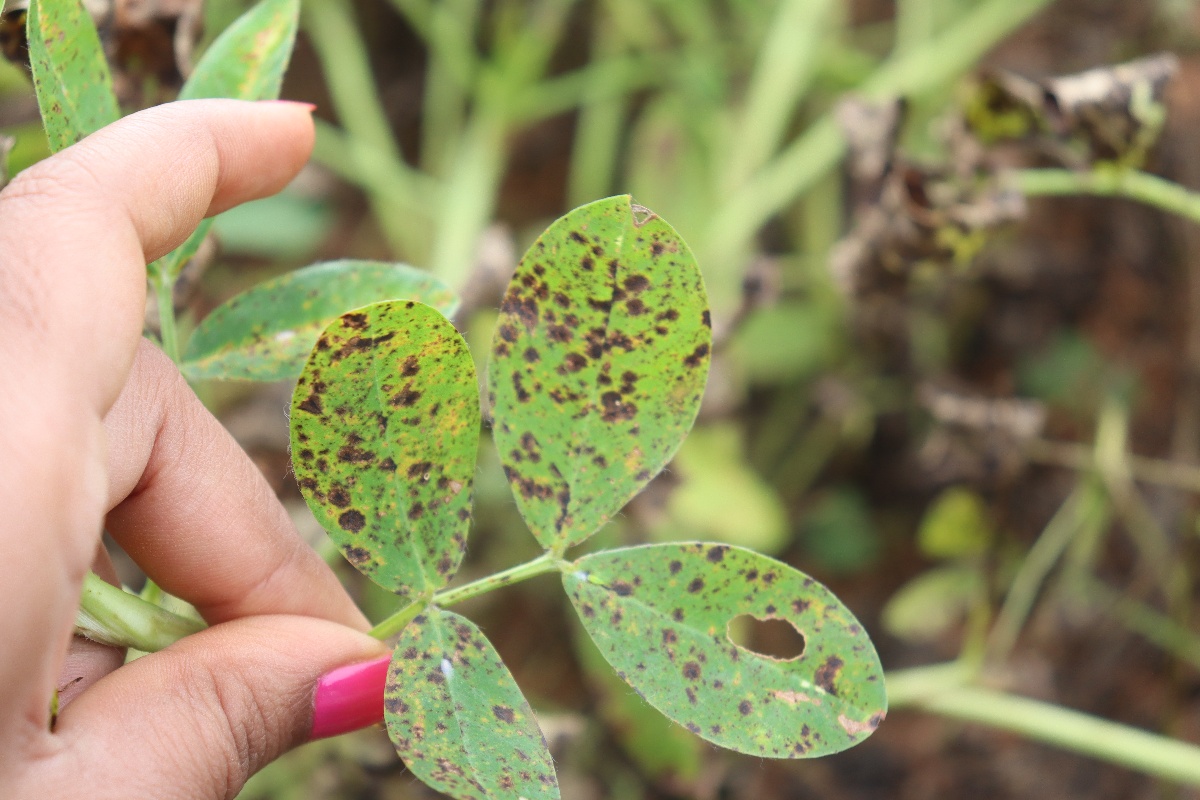
Label: late leaf spot